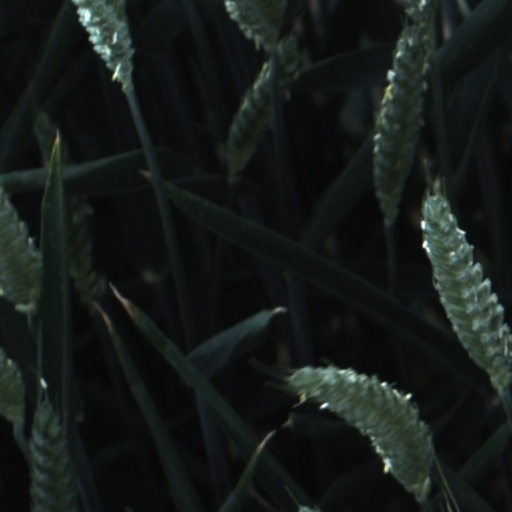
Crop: wheat